Georg Brandes

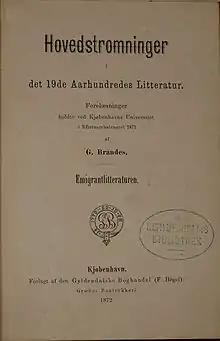
Danish first edition of Brandes' "Hovedstrømninger i det 19de Aarhundredes Litteratur – Emigrantlitteraturen" from 1872.

In the middle of these polemics, Brandes began to issue volumes of the most ambitious of his works, "Main Currents in the Literature of the Nineteenth Century", of which four volumes appeared between 1872 and 1875 (English translation, 1901–1905). The brilliant novelty of this criticism of the literature of major European countries at the beginning of the 19th century, and his description of the general revolt against the pseudo-classicism of the 18th century, at once attracted attention outside Denmark. The tumult which gathered round the person of the critic increased the success of the work, and the reputation of Brandes grew apace, especially in Germany and Russia.